History of competitive swimwear

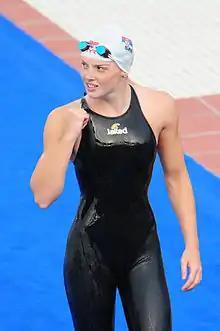
Nađa Higl in a Jaked skinsuit in 2010

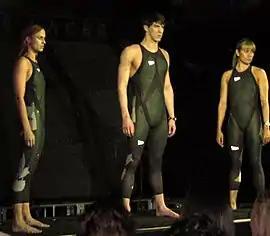
Amanda Beard (left), Michael Phelps (center), and Natalie Coughlin (right) wearing the LZR Racer Suit during its unveiling at a press conference in New York City in February 2008.

Olympic Games have been the most important international swimming competition. While men's events were an integral part of all Olympics, women's races were introduced only in 1912, and until 1924 were limited to a couple of freestyle events.